Sky position (RA, Dec in degrees): 134.786, 3.425
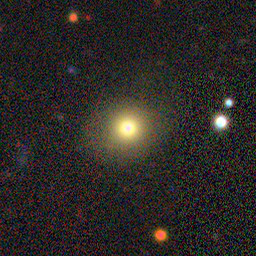
Galaxy morphology: Round Smooth Galaxies